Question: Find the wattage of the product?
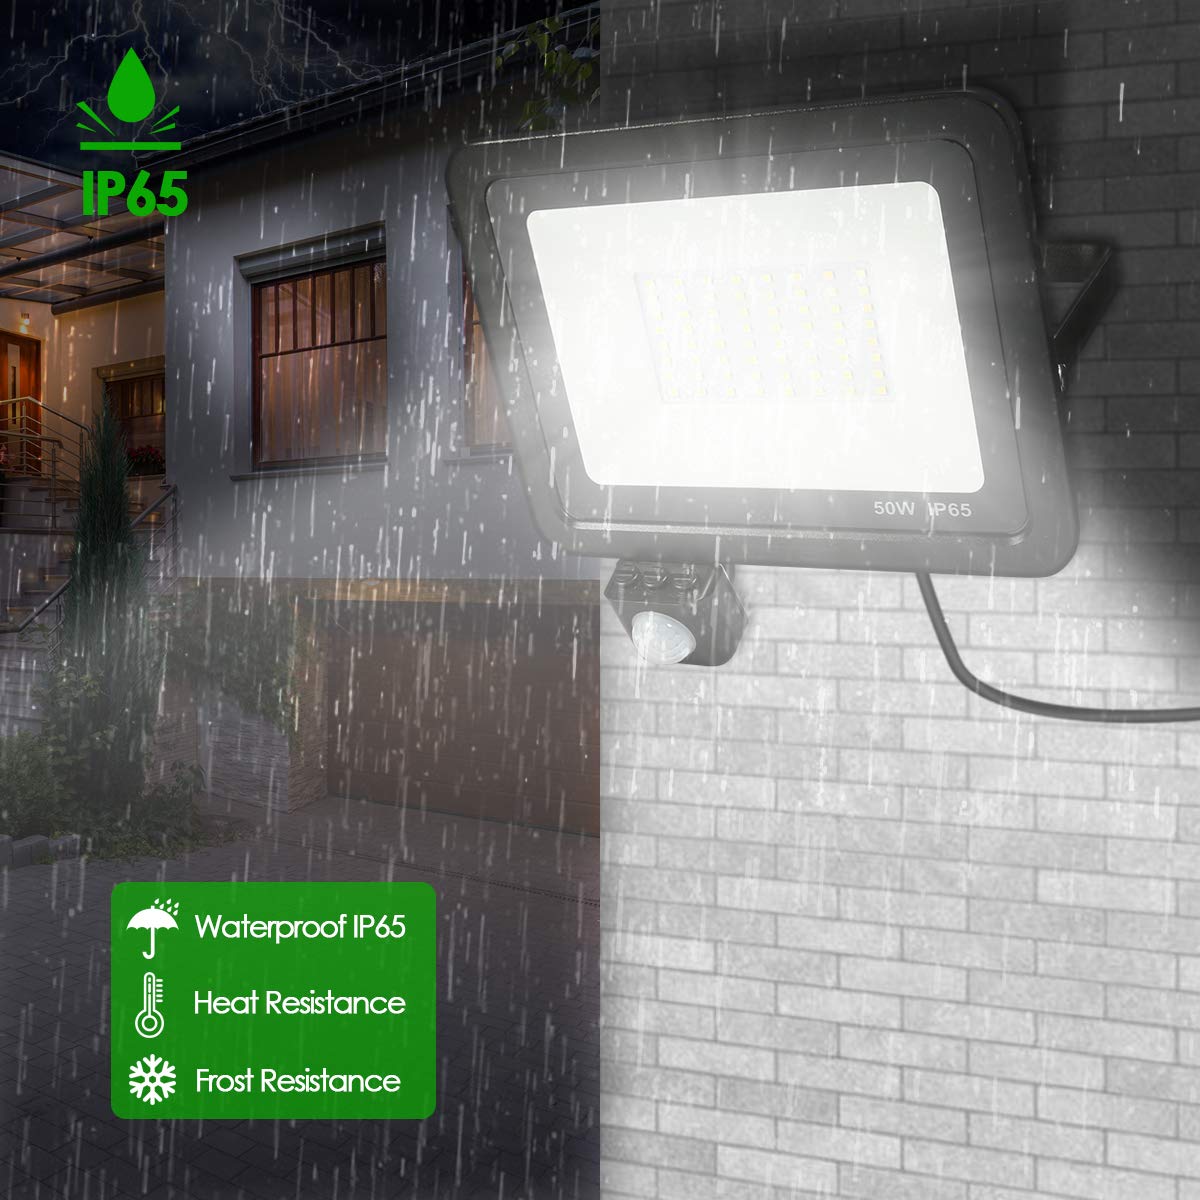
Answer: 50.0 watt